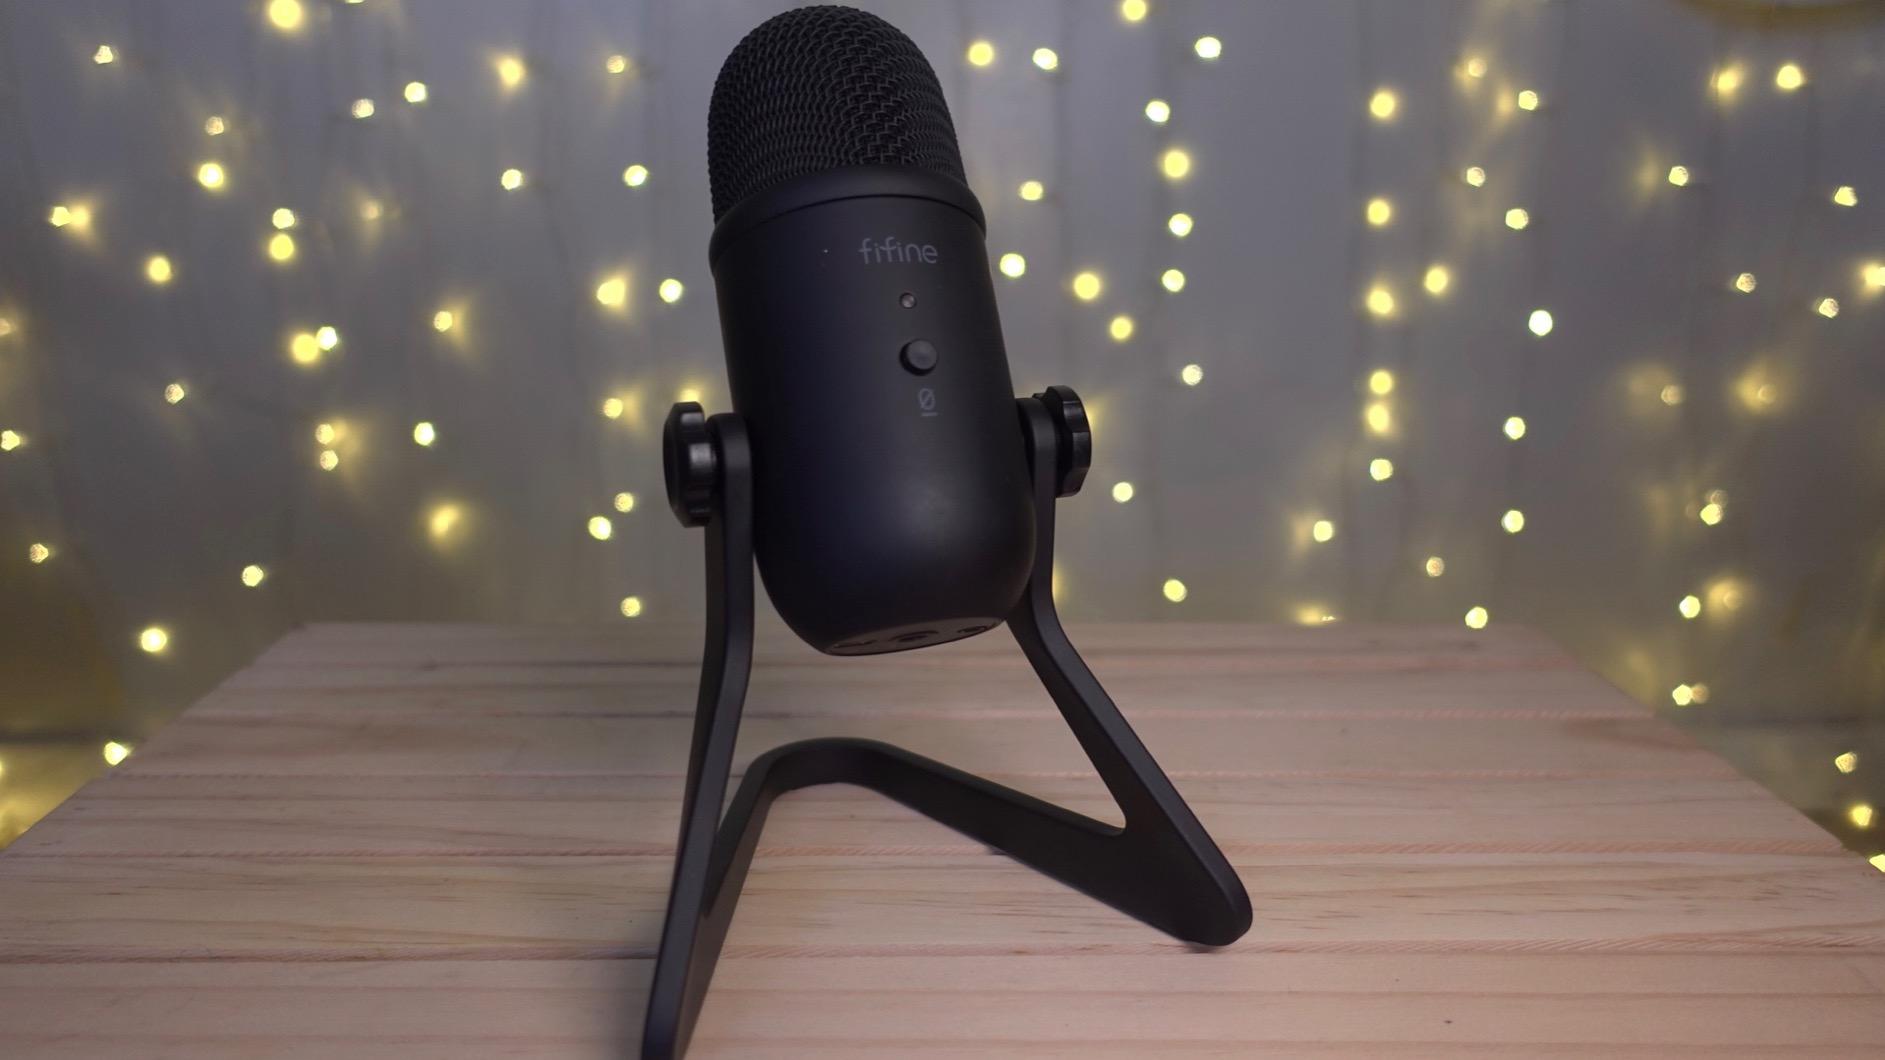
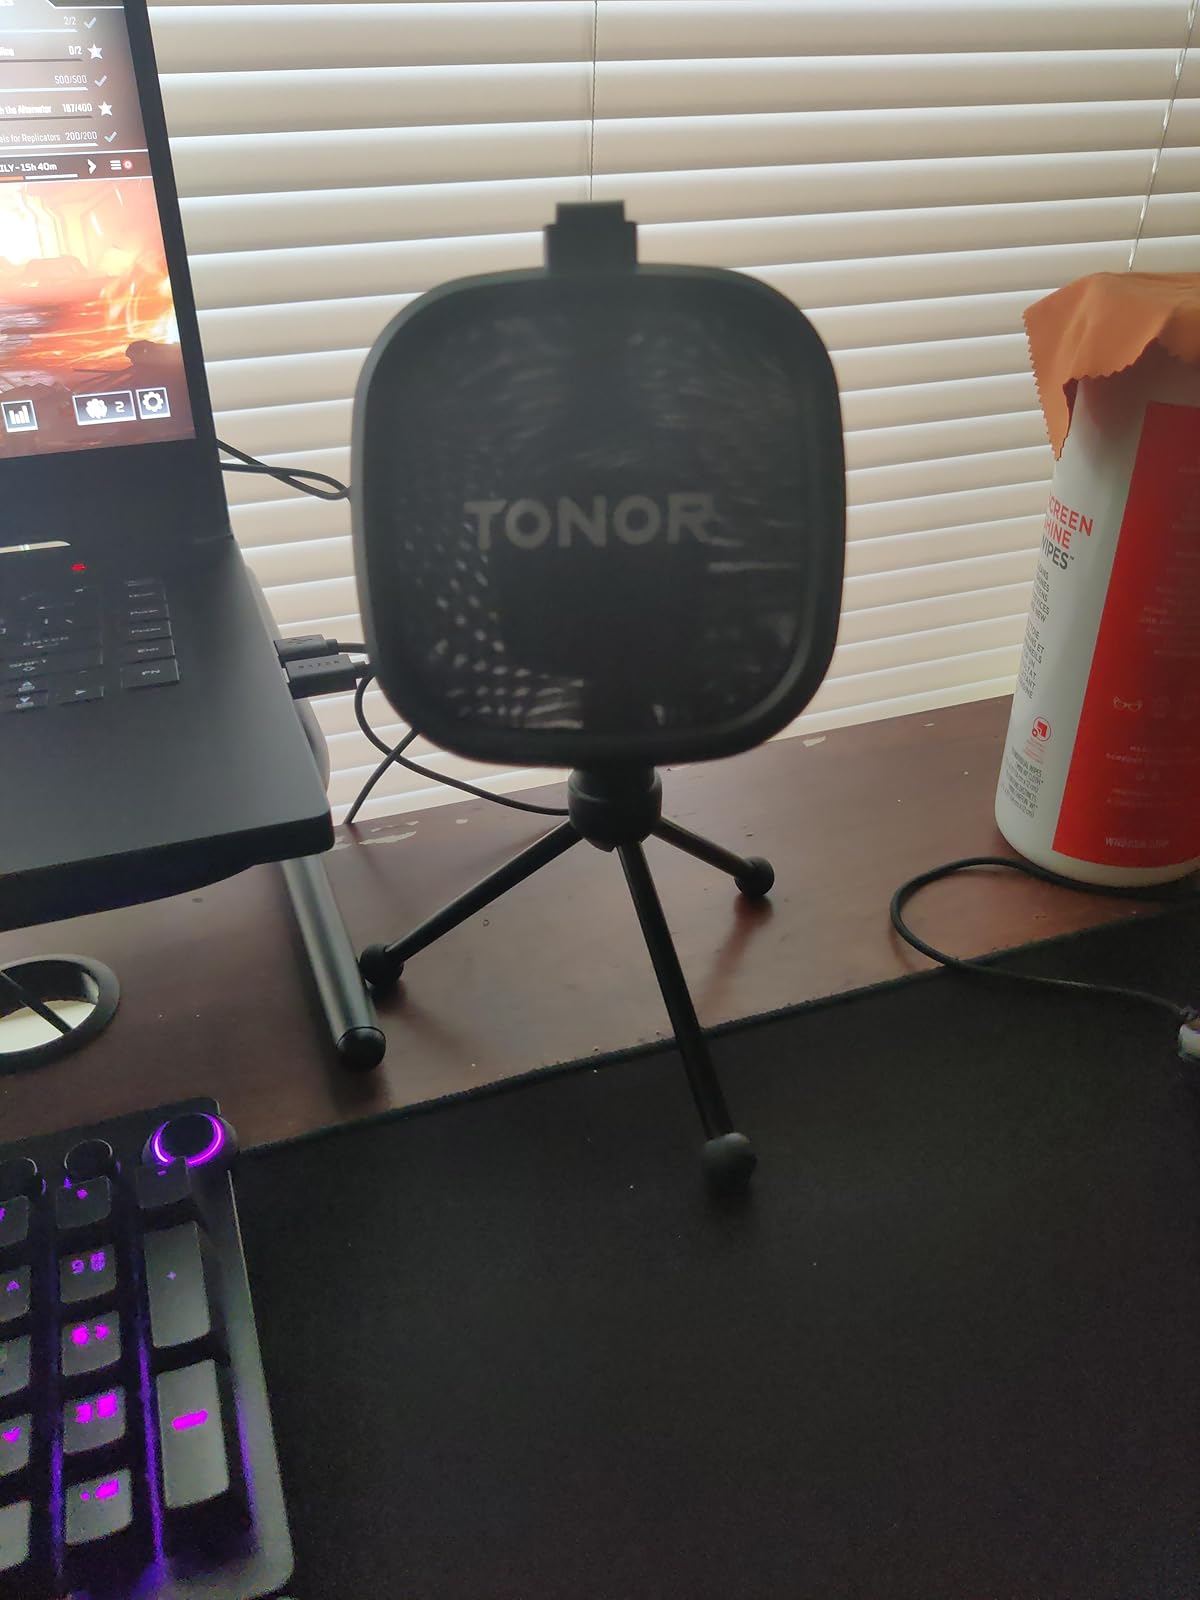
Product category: microphone
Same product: no